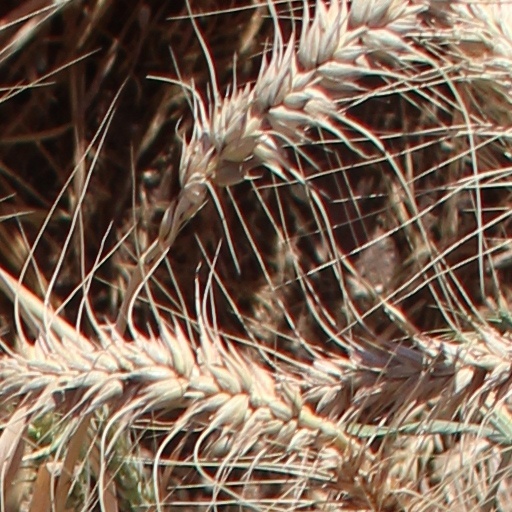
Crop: wheat